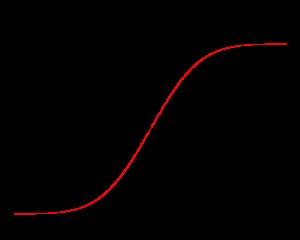
En mathématiques, la fonction d'erreur est une fonction entière utilisée en analyse. Cette fonction se note erf et fait partie des fonctions spéciales. Elle est définie par :